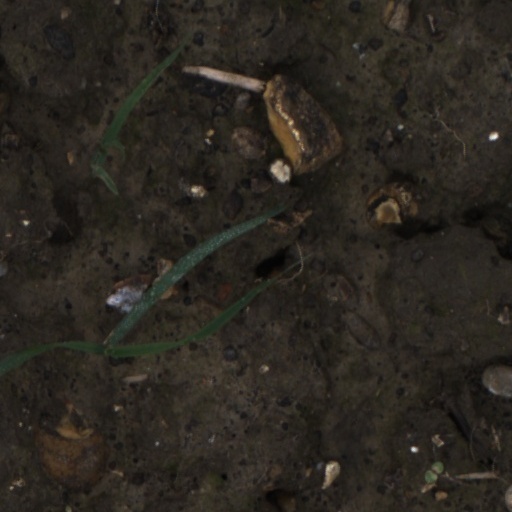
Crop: wheat